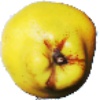
Label: Quince 1